Promotion Marketing Association

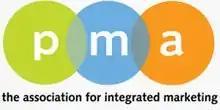
PMA logo

The Promotion Marketing Association (PMA) is an advocacy group and trade association for the promotion and integrated marketing sector.